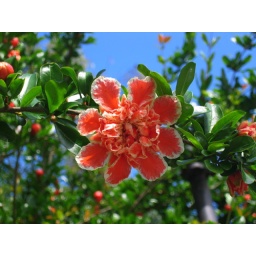
a nice fruit with a very beautiful flower (taken in the gardens of the Gulbenkian art museum, Lisbon, Portugal)